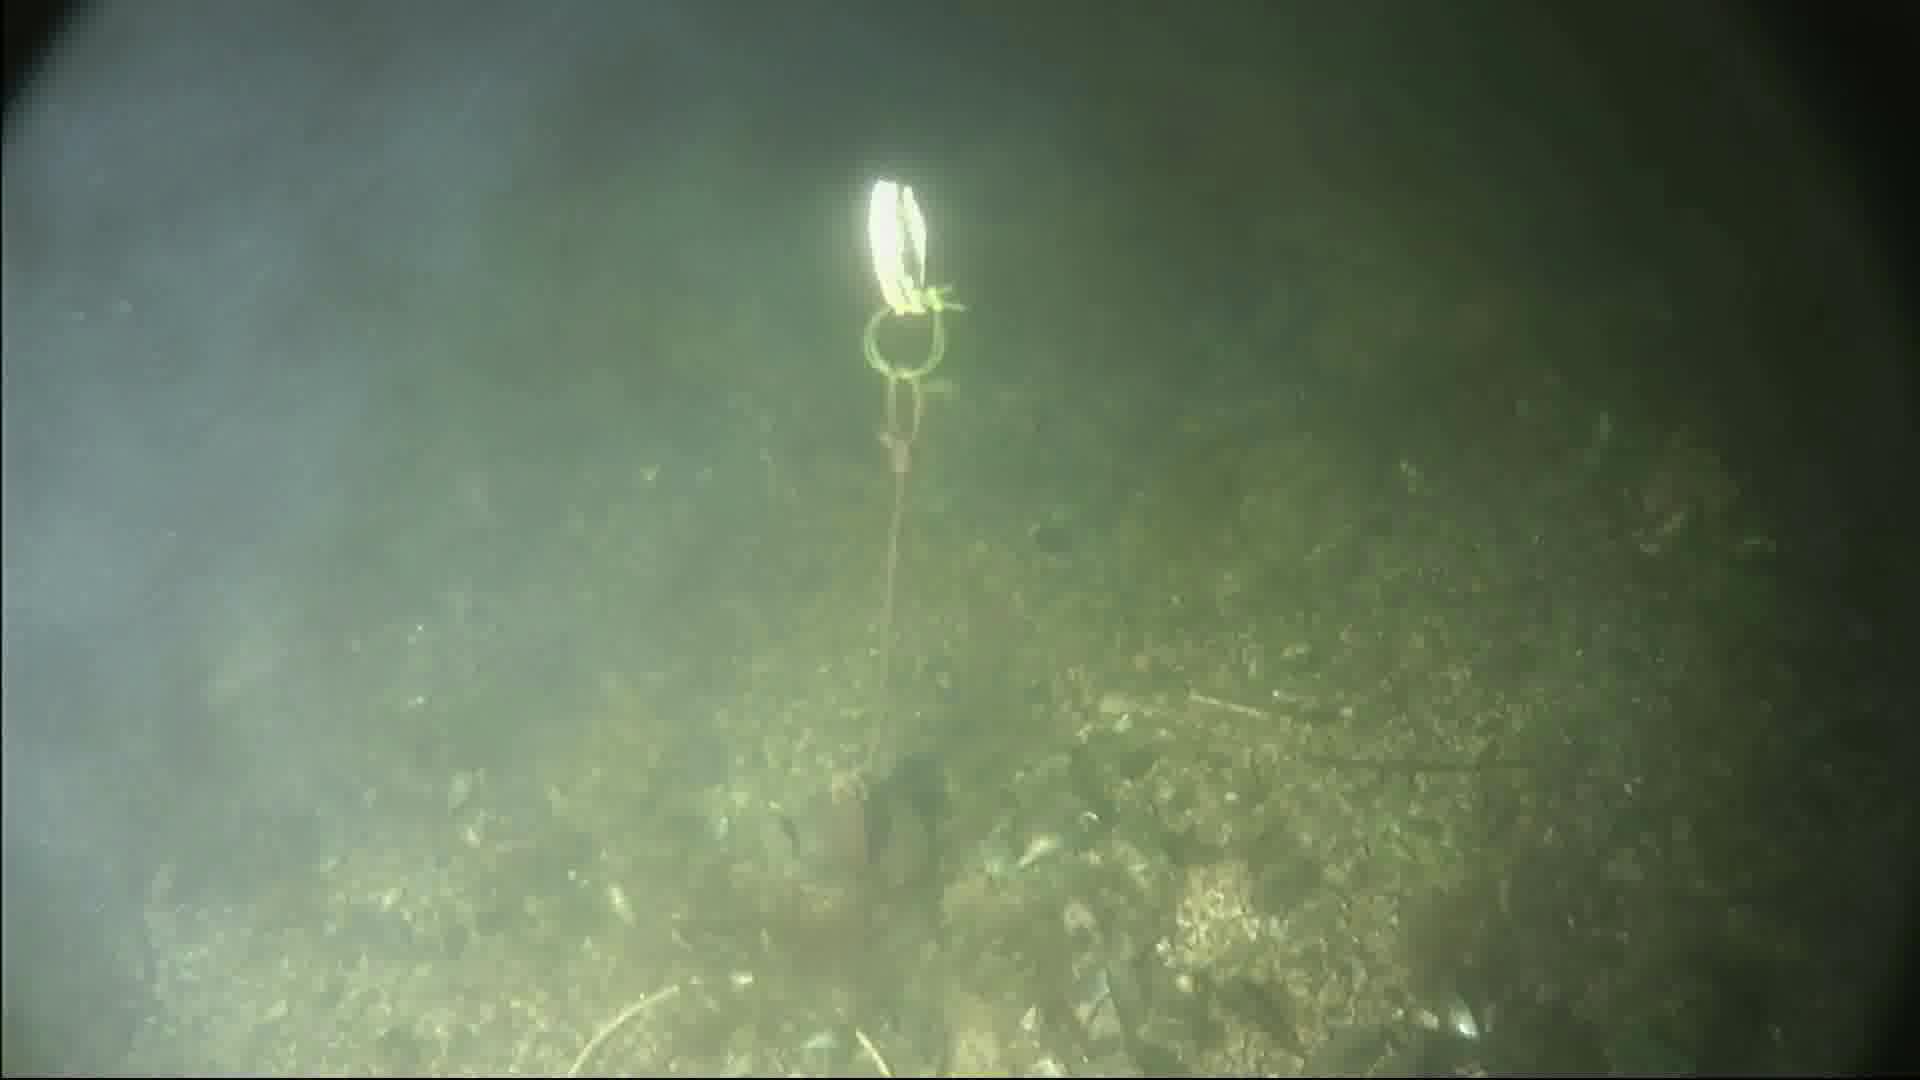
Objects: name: crab